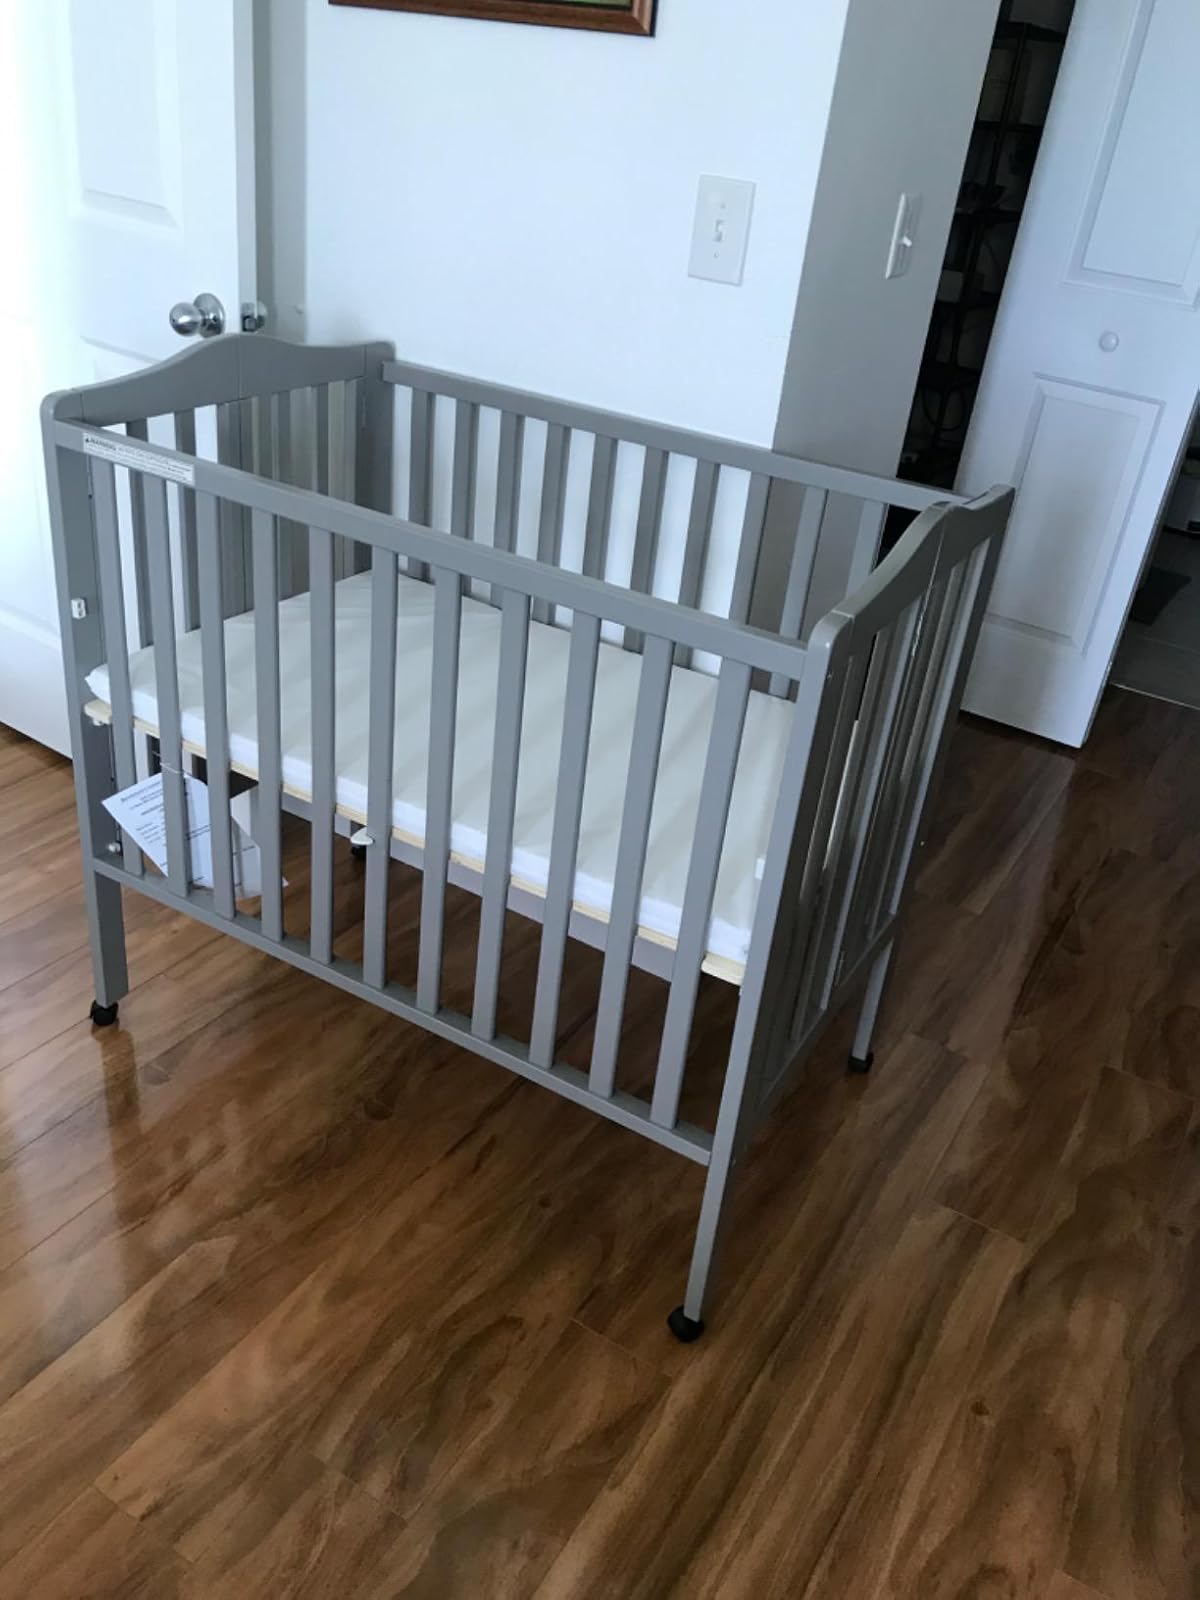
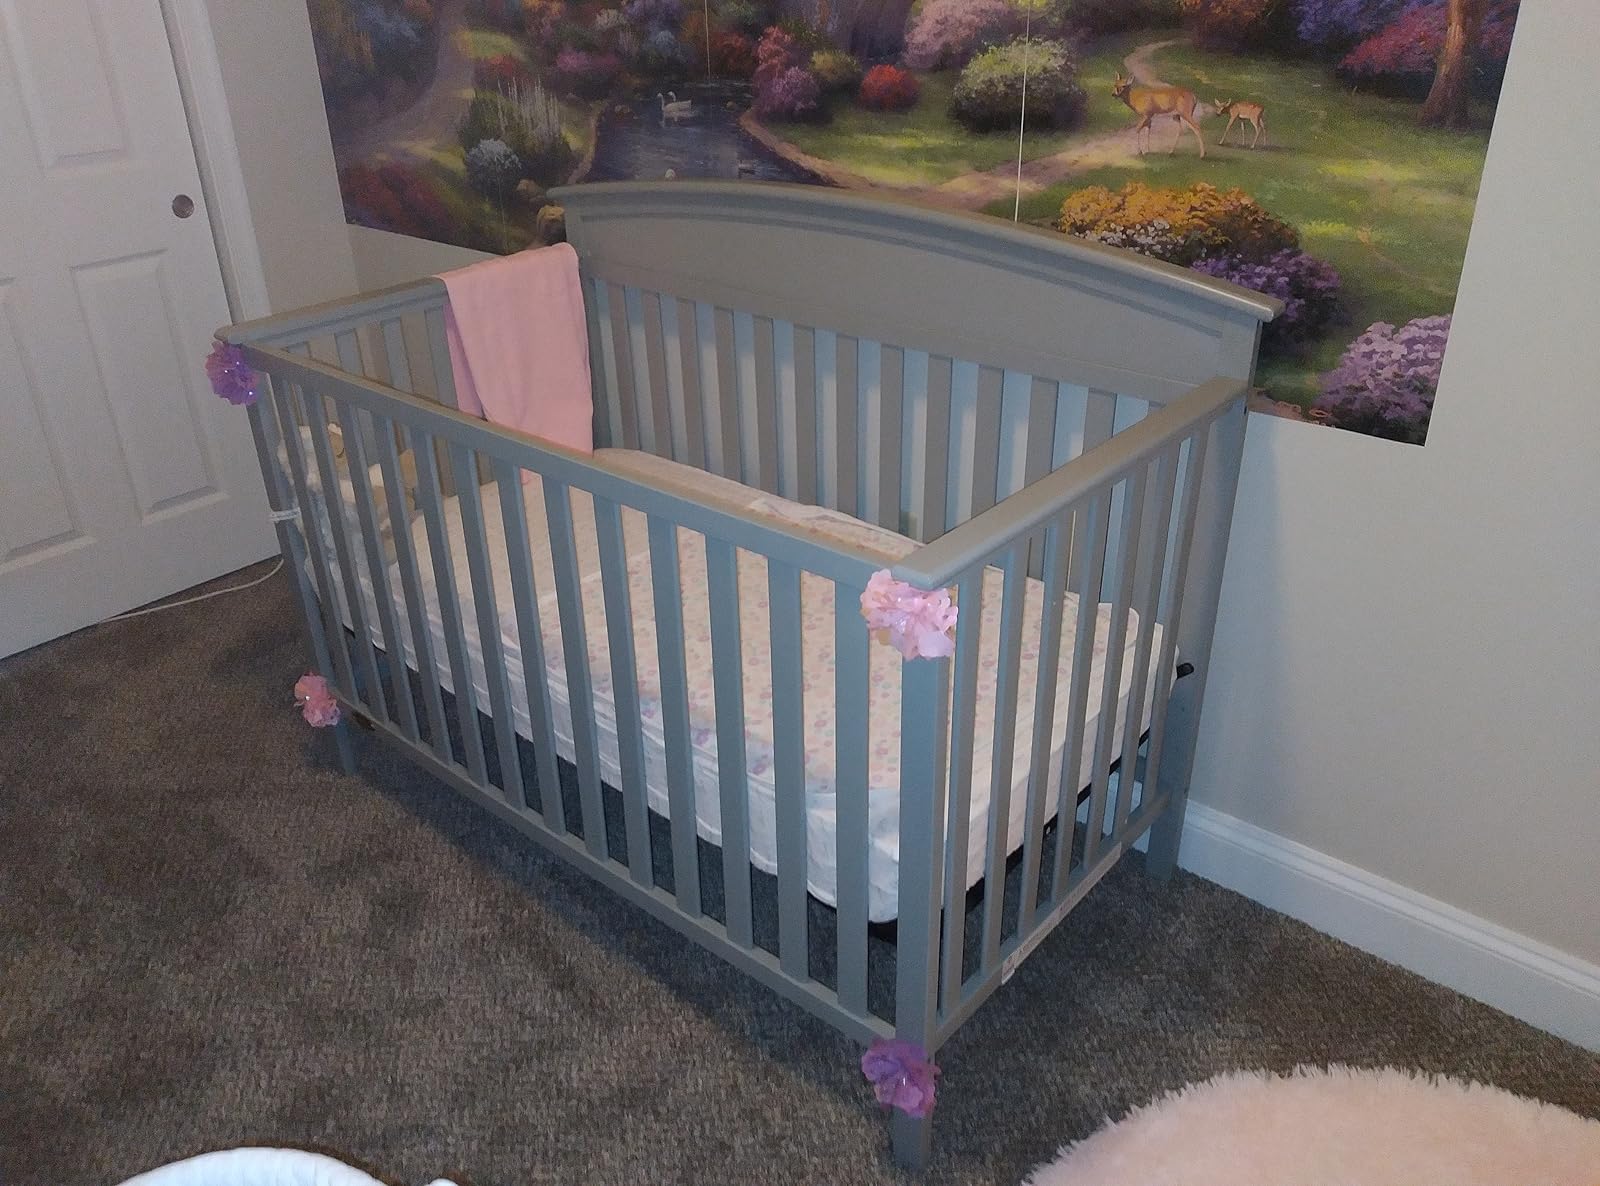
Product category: products_crib
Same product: no